Hubert Sauper

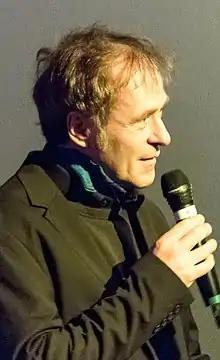
Hubert Sauper at Berlinale 2014

Hubert Sauper (born 27 July 1966) is an Austrian documentary filmmaker, director, writer, producer, and actor best known for "Darwin's Nightmare" (2004) which was nominated for an Academy Award.